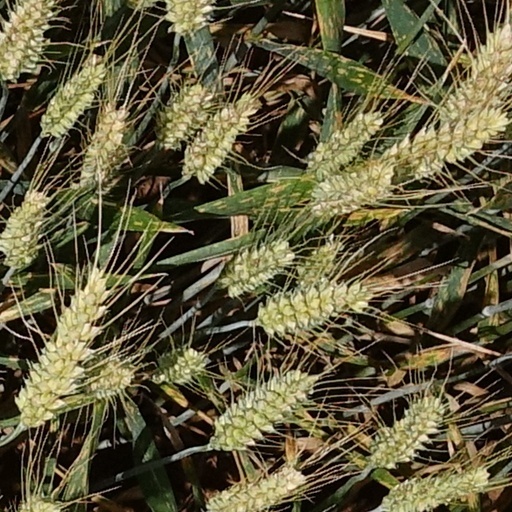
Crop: wheat